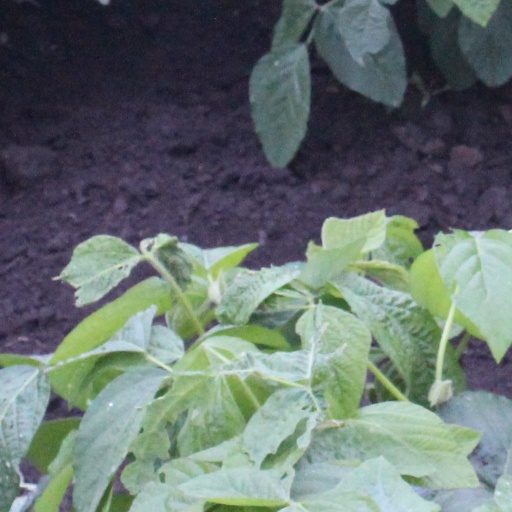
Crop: soybean